2001: A Space Odyssey in popular culture

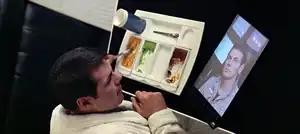
A scene where a tablet-style device is portrayed in the film

In August 2011, in response to Apple Inc.'s patent infringement lawsuit against Samsung, the latter argued that Apple's iPad was effectively modeled on the visual tablets that appear aboard spaceship "Discovery" in the "Space Odyssey" film, which constitute prior art.